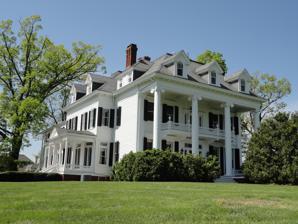
Building: Ednam House
Country: United States of America
Year built: 1905
Historic house in Virginia, United States United States historic place Ednam House U.S. National Register of Historic Places Virginia Landmarks Register Ednam House, April 2013 Show map of Virginia Show map of the United States Location US 250, near Ednam, Virginia Coordinates 38°3′6″N 78°32′18″W / 38.05167°N 78.53833°W / 38.05167; -78.53833 Area 2.5 acres (1.0 ha) Built c. 1905 Architect Anderson, D. Wiley Architectural style Colonial Revival NRHP reference No. 82004533 VLR No. 002-0560 Significant dates Added to NRHP July 8, 1982 Designated VLR December 16, 1980 Ednam House is a historic home located near Ednam , Albemarle County, Virginia . It was designed by Richmond architect D. Wiley Anderson in Colonial Revival style.  It was built about 1905, and is a two-story, wood-frame structure sheathed in weatherboards and set on a low, brick foundation. The main block is covered by a steep deck-on-hip roof, with tall, brick, pilastered chimneys with corbeled caps projecting from the roof on each elevation. Attached to the main block are a series of rear ells covered by low-hipped roofs.  The front facade features an original colossal two-story portico consisting of four unfluted Ionic order columns. It was listed on the National Register of Historic Places in 1982. References